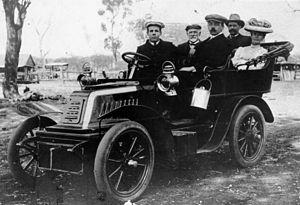
Le terme conduite intérieure définit la place du chauffeur ou conducteur, situé à l'intérieur de l'habitacle par opposition au coupé chauffeur historique, où le conducteur se trouvait à l'extérieur.
Le phaéton est une automobile découverte équipée de fauteuils à dossier haut protégeant les passagers arrière. Avec deux rangées de sièges, on parlera de double phaéton, avec trois, de triple phaéton.